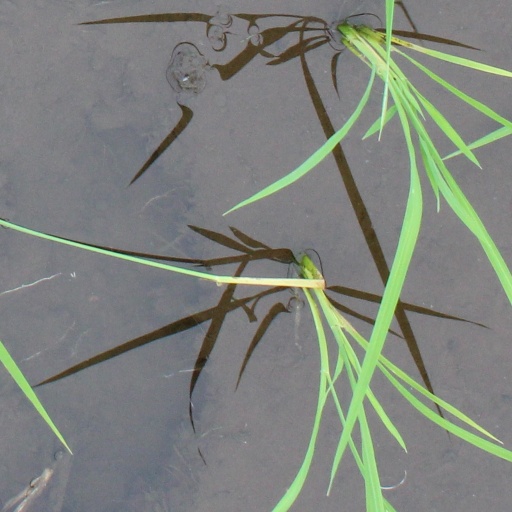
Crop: rice